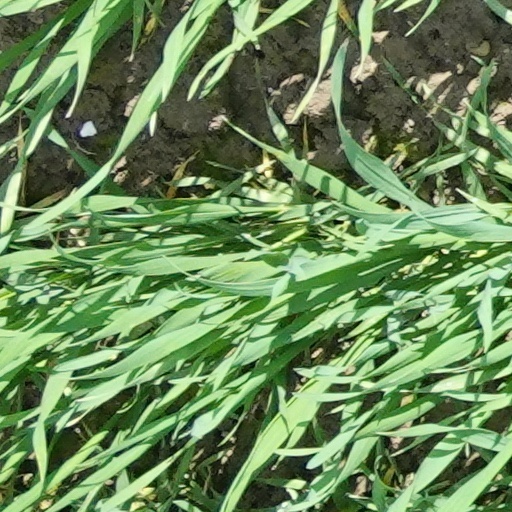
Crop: wheat